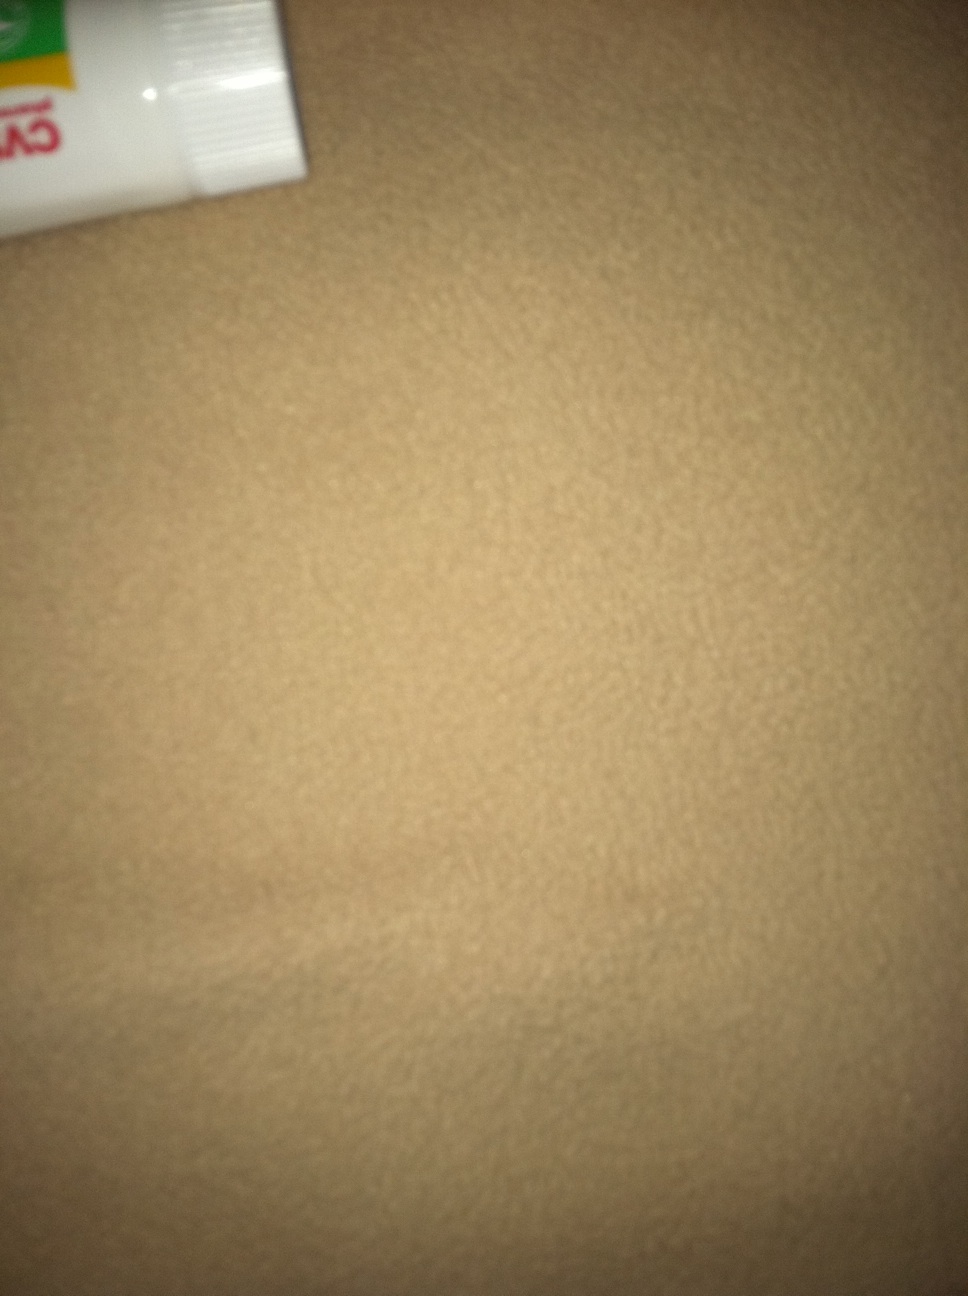Question: is this product
Answer: unanswerable